Interstate TDR

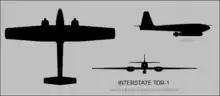
Three view of TDR-1

Various TDR parts are being collected at DeKalb Taylor Municipal Airport in the hope of reconstructing another entire airframe for display.